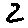
Label: 2